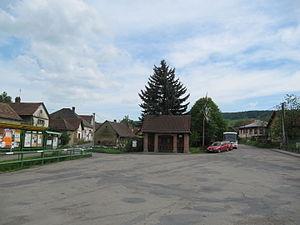
Šanov est une commune du district et de la région de Zlín, en République tchèque. Sa population s'élevait à 472 habitants en 2018.